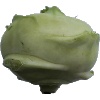
Label: kohlrabi